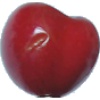
Label: Cherry 2